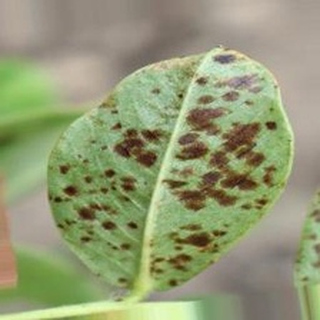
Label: groundnut_rust